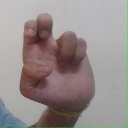
अक्षर: अ